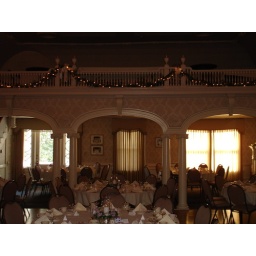
The tables and the balcony looking over the dance floor